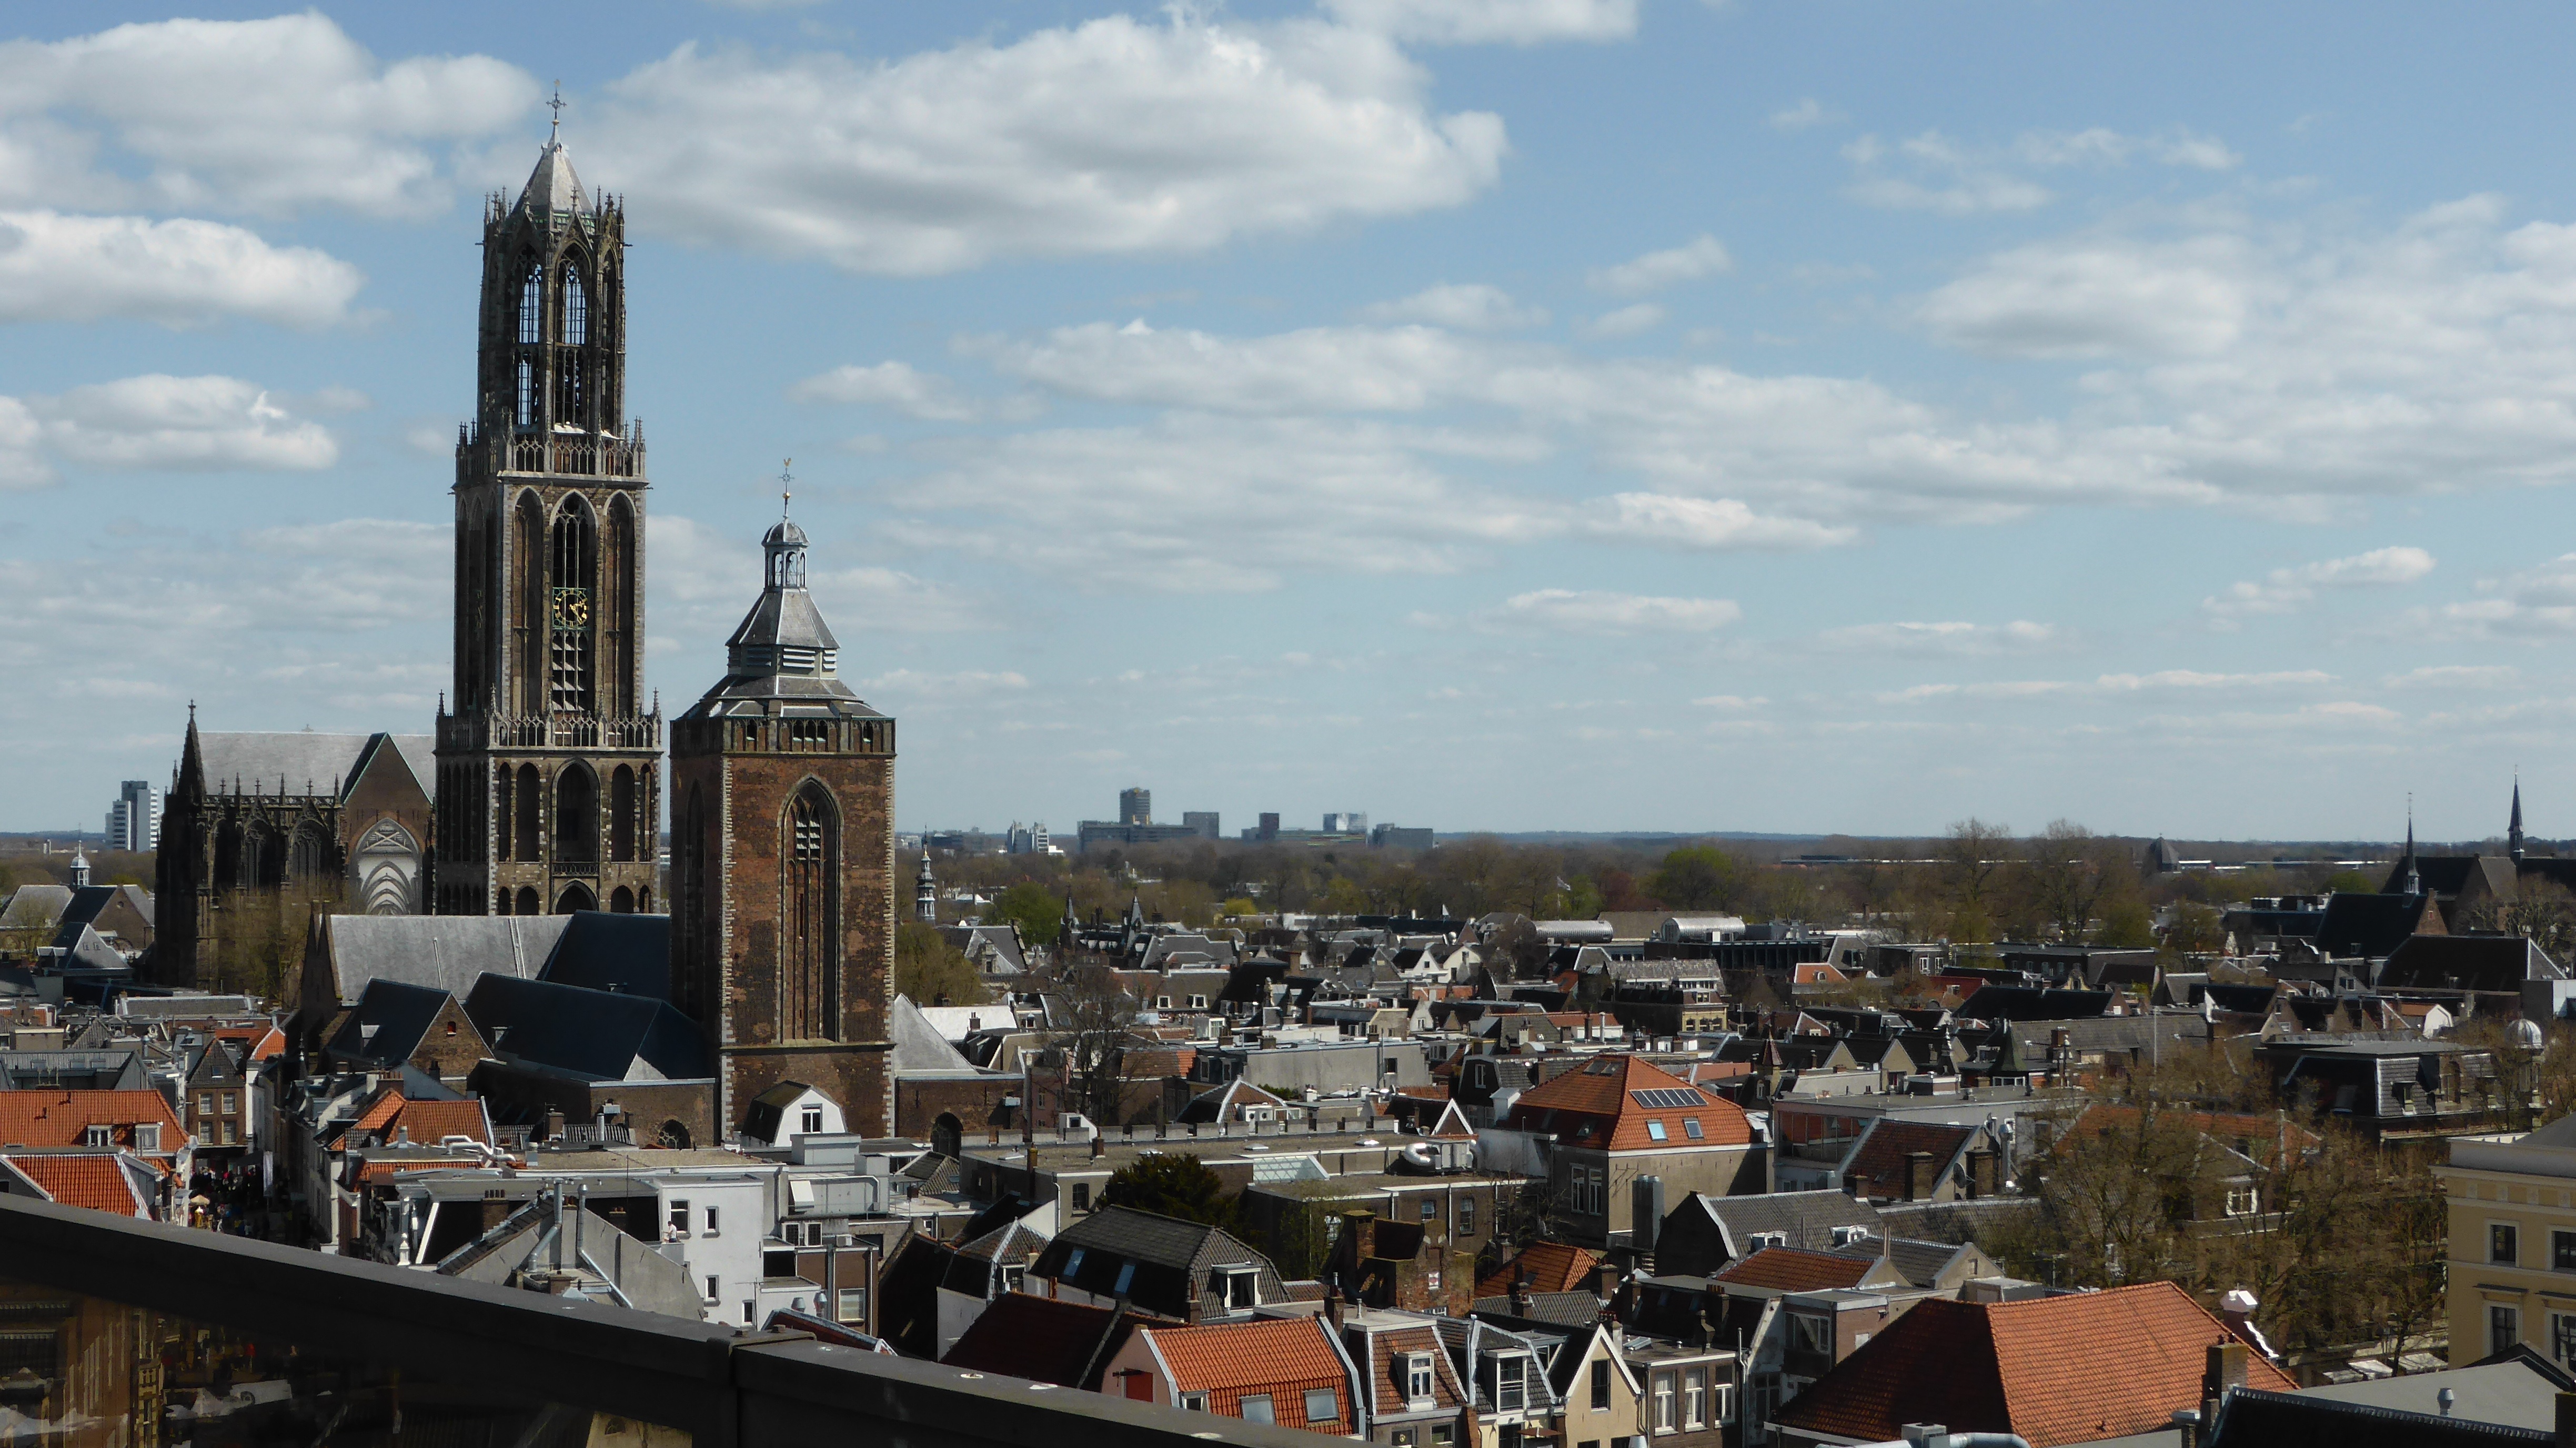
skyline, cityscape, panorama, vehicle, cathedral, port, waterway, holland, utrech